Barred owl

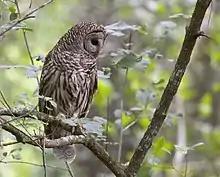
Some subspecies such as "S. v. georgica" from Florida differ from northern barred owls by their darker brown streaks and, more noticeably, their bare toes

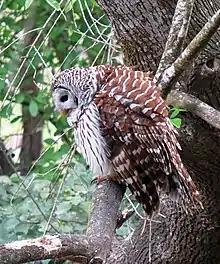
The Texas subspecies, "S. v. heveola", has mostly bare and relatively sizable toes and distinctly cinnamon-hued plumage

The subspecies of the barred owl vary mostly by region, with slight to moderate variation by coloring, size and extent of feathering on the toes. Although several have been described in the past, the barred owl may include only three subspecies, subsequent to the separation of the fulvous and cinereous forms.